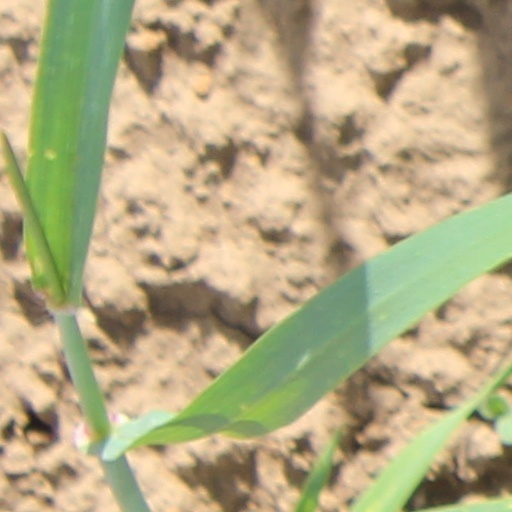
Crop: wheat